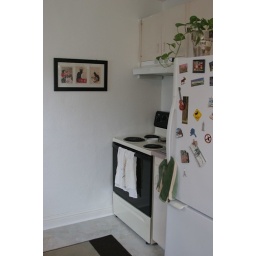
Nice oven in the kitchen